Greater Downtown Miami

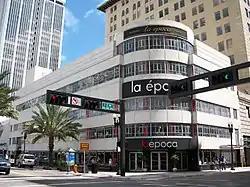
La Época, a local Miami store, is one of the department stores on Flagler Street, Downtown's main shopping street since the 1800s

Downtown's largest and most popular parks are Bayfront Park, Museum Park, and Pace Park. Bayfront Park is host to the free DWTWN Concert Series, put on weekly in the park's amphitheater, as well as various other annual events such as the Orange Drop for New Year's, Bike Miami, and the "America's Birthday Bash at Bayfront Park" for Independence Day. Bayfront Park hosts many large outdoor concerts such as Warped Tour and Ultra Music Festival. Formerly Bicentennial Park, Museum Park has been redone, and is now the site for new buildings for the Miami Art Museum and the Miami Science Museum.